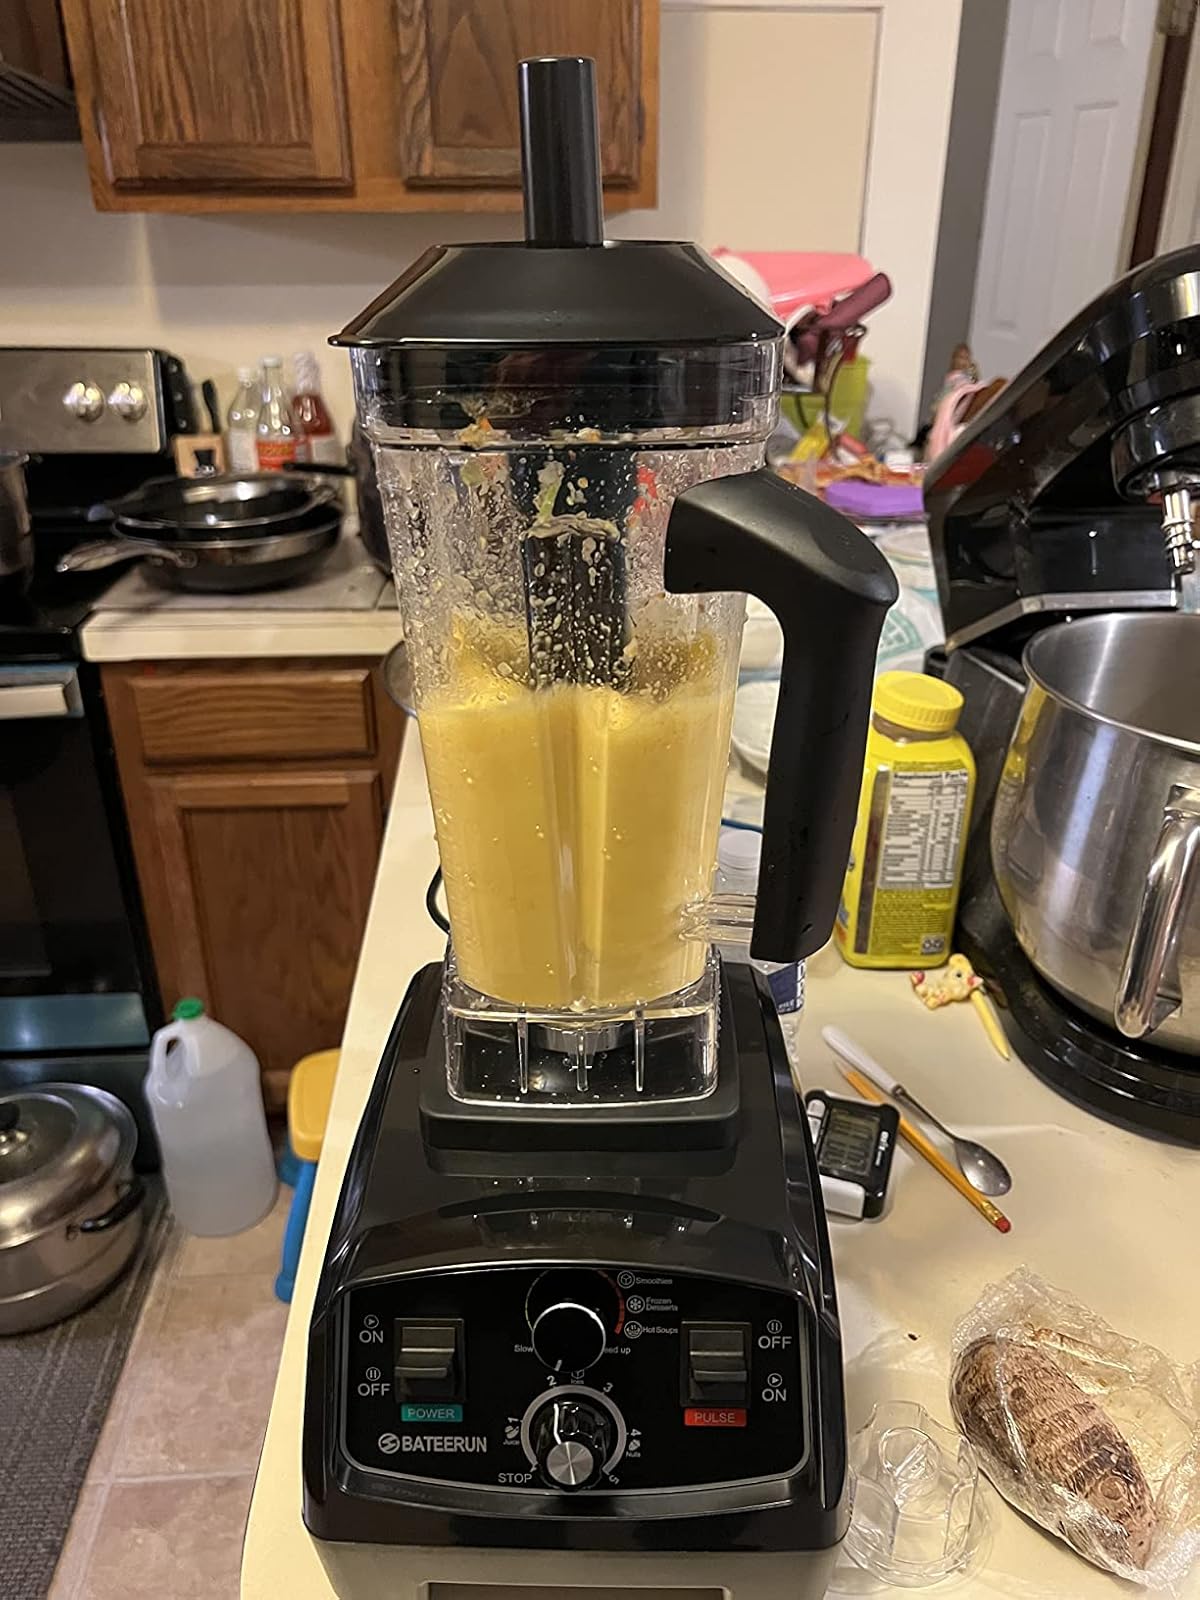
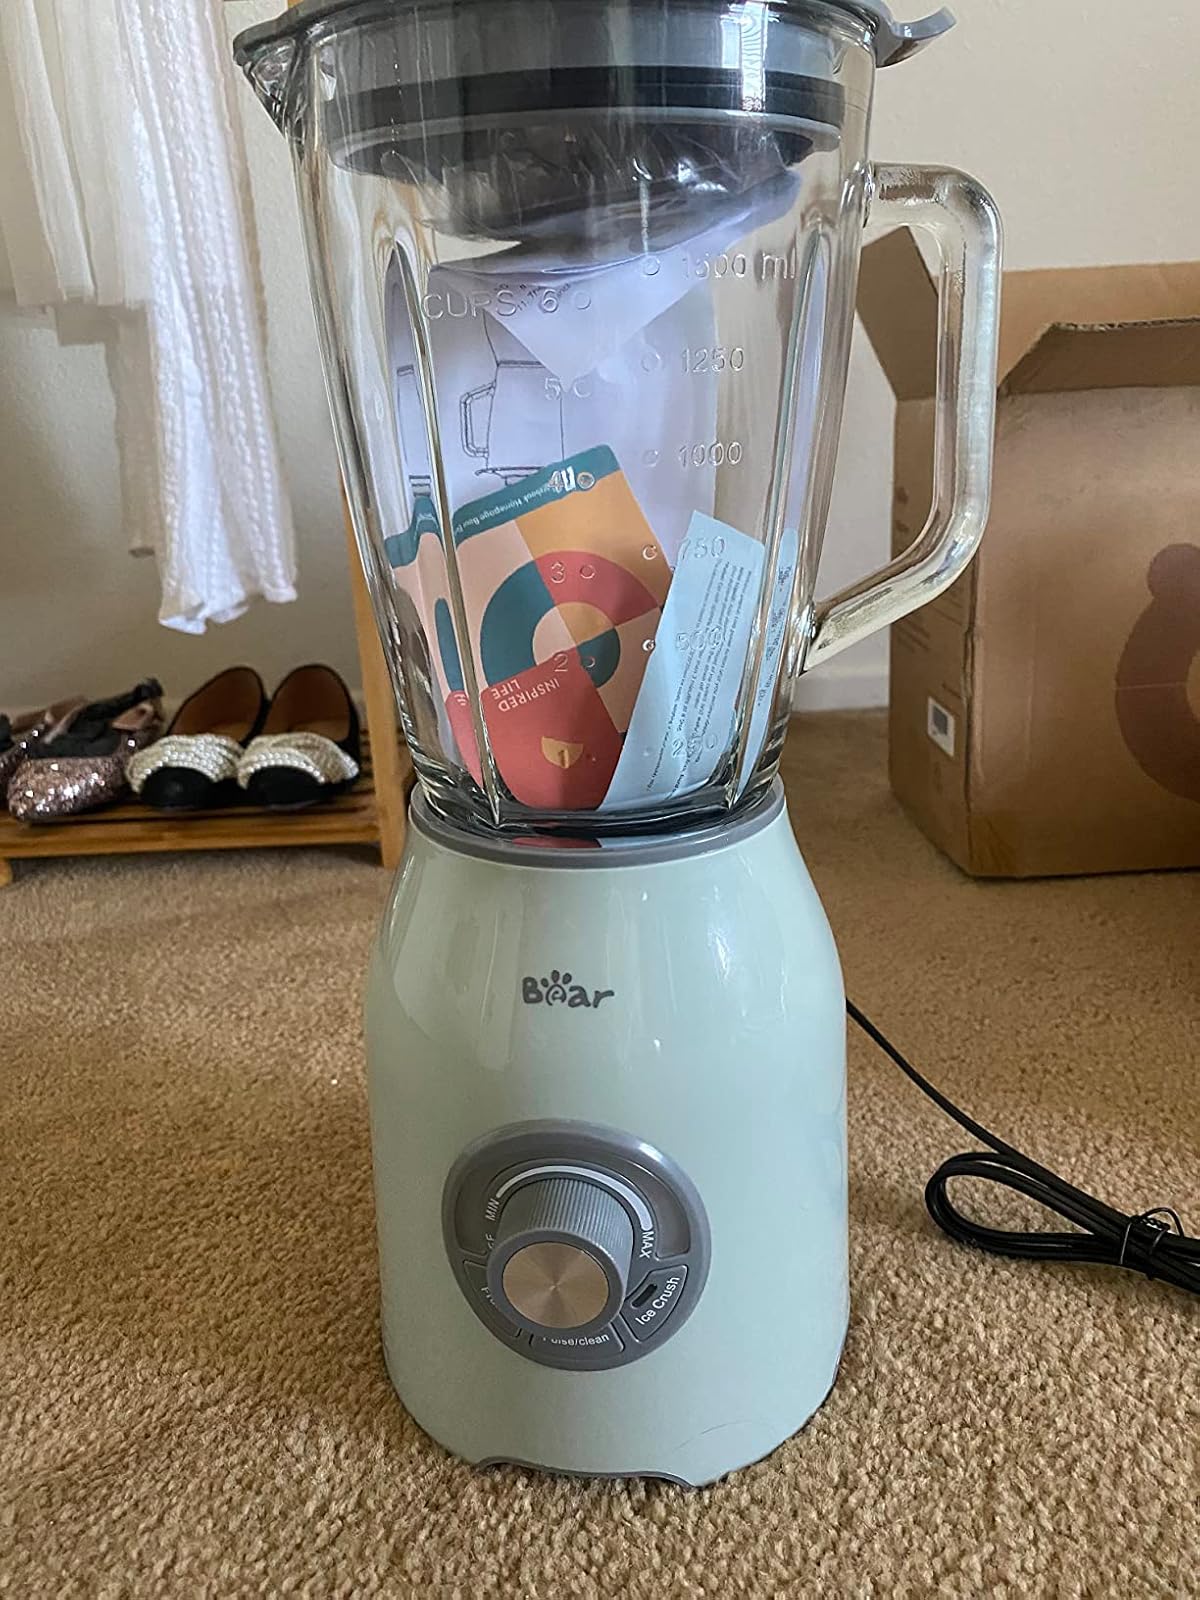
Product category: items_blender
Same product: no